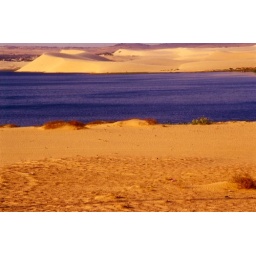
A blue lake surrounded by sand dunes